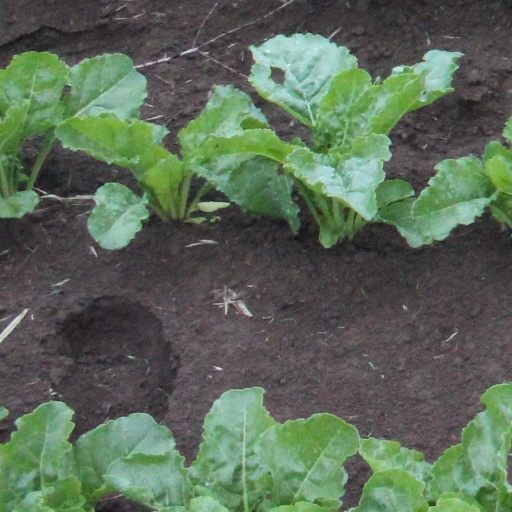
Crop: sugar beet